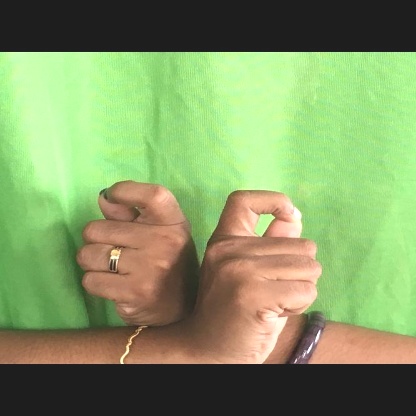
Mudra: Berunda